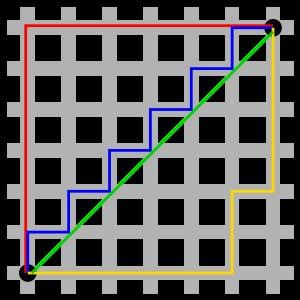
En mathématiques, une distance est une application qui formalise l'idée intuitive de distance, c'est-à-dire la longueur qui sépare deux points. C'est par l'analyse des principales propriétés de la distance usuelle que Fréchet introduit la notion d'espace métrique, développée ensuite par Hausdorff. Elle introduit un langage géométrique dans de nombreuses questions d'analyse et de théorie des nombres.
La distance de Manhattan, appelée aussi taxi-distance, est la distance entre deux points parcourue par un taxi lorsqu'il se déplace dans une ville où les rues sont agencées selon un réseau ou quadrillage. Un taxi-chemin est le trajet fait par un taxi lorsqu'il se déplace d'un nœud du réseau à un autre en utilisant les déplacements horizontaux et verticaux du réseau.